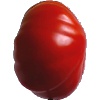
Label: Tomato 3